Kunoichi (TV series)

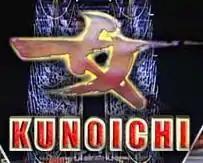
: ""

Kunoichi (stylized as 女 in Japan) is a women's obstacle course competition held in Japan and broadcast on the Tokyo Broadcasting System. It is a spin-off of "Sasuke", another obstacle course series. "Kunoichi" is different from "Sasuke" in that the competitors are exclusively female. The show is re-broadcast as Women of Ninja Warrior on the American G4 channel. It originally ran for 8 tournaments between 2001 and 2009 with the first tournament held as "Kinniku Banzuke" special. In 2017, after an 8-year hiatus, it was renewed for a 9th tournament which aired on February 12, 2017. After another 7-year hiatus, it was renewed once again under new name Kunoichi - Women's Sasuke for a 12th tournament which aired on January 13, 2025. Since the 9th tournament, the show took place on an indoor course at the Makuhari Messe Convention Hall, unlike past tournaments taking place at Mt. Midoriyama Studio City.